Scalford

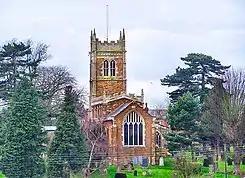
Scalford parish church of St Egelwin

The Scalford parish church, which is on a small hill in the centre of the village, is named after St Egelwin the Martyr (alias St Ethelwin) and is believed to be the only one in the country dedicated to this saint. It was built circa 1100 AD. The organ of 1859 is by Lloyd & Valentine of Nottingham. The Grade II* listed building was refurbished internally in 2014 to include a kitchen and toilet area, improved heating and better lighting. During the renovation the original pews were cleaned and restored and the old tile floor was uncovered, cleaned and repaired. The church is used for services on the first and third Sundays of the month, the nearest alternative places of C of E worship being the churches in Chadwell and Waltham on the Wolds. The Rector is responsible for six other churches in addition to Scalford.